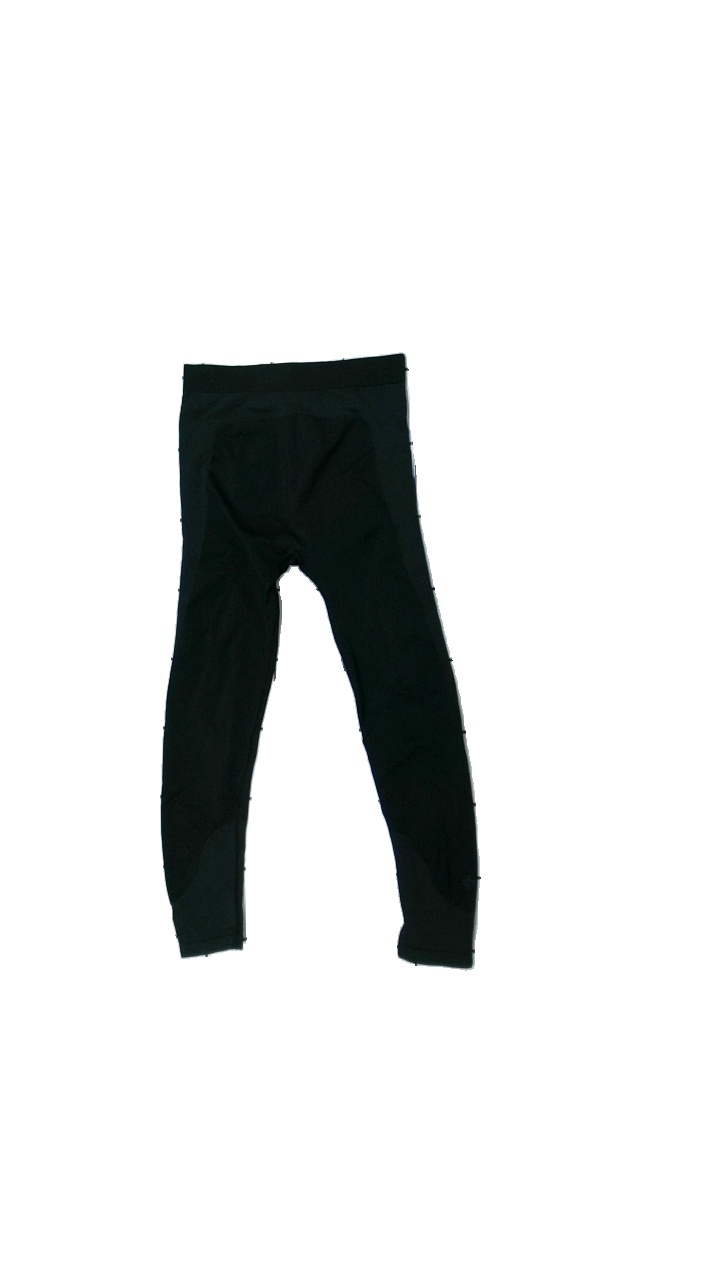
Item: Tights (Ladies)
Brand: Cross Sportswear
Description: Black tights with pattern
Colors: Black, Grey
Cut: Tight
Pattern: Other
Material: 66% Nylon 34% Polyester
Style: Sports
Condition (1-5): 5
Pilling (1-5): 5
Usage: Reuse
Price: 50-100